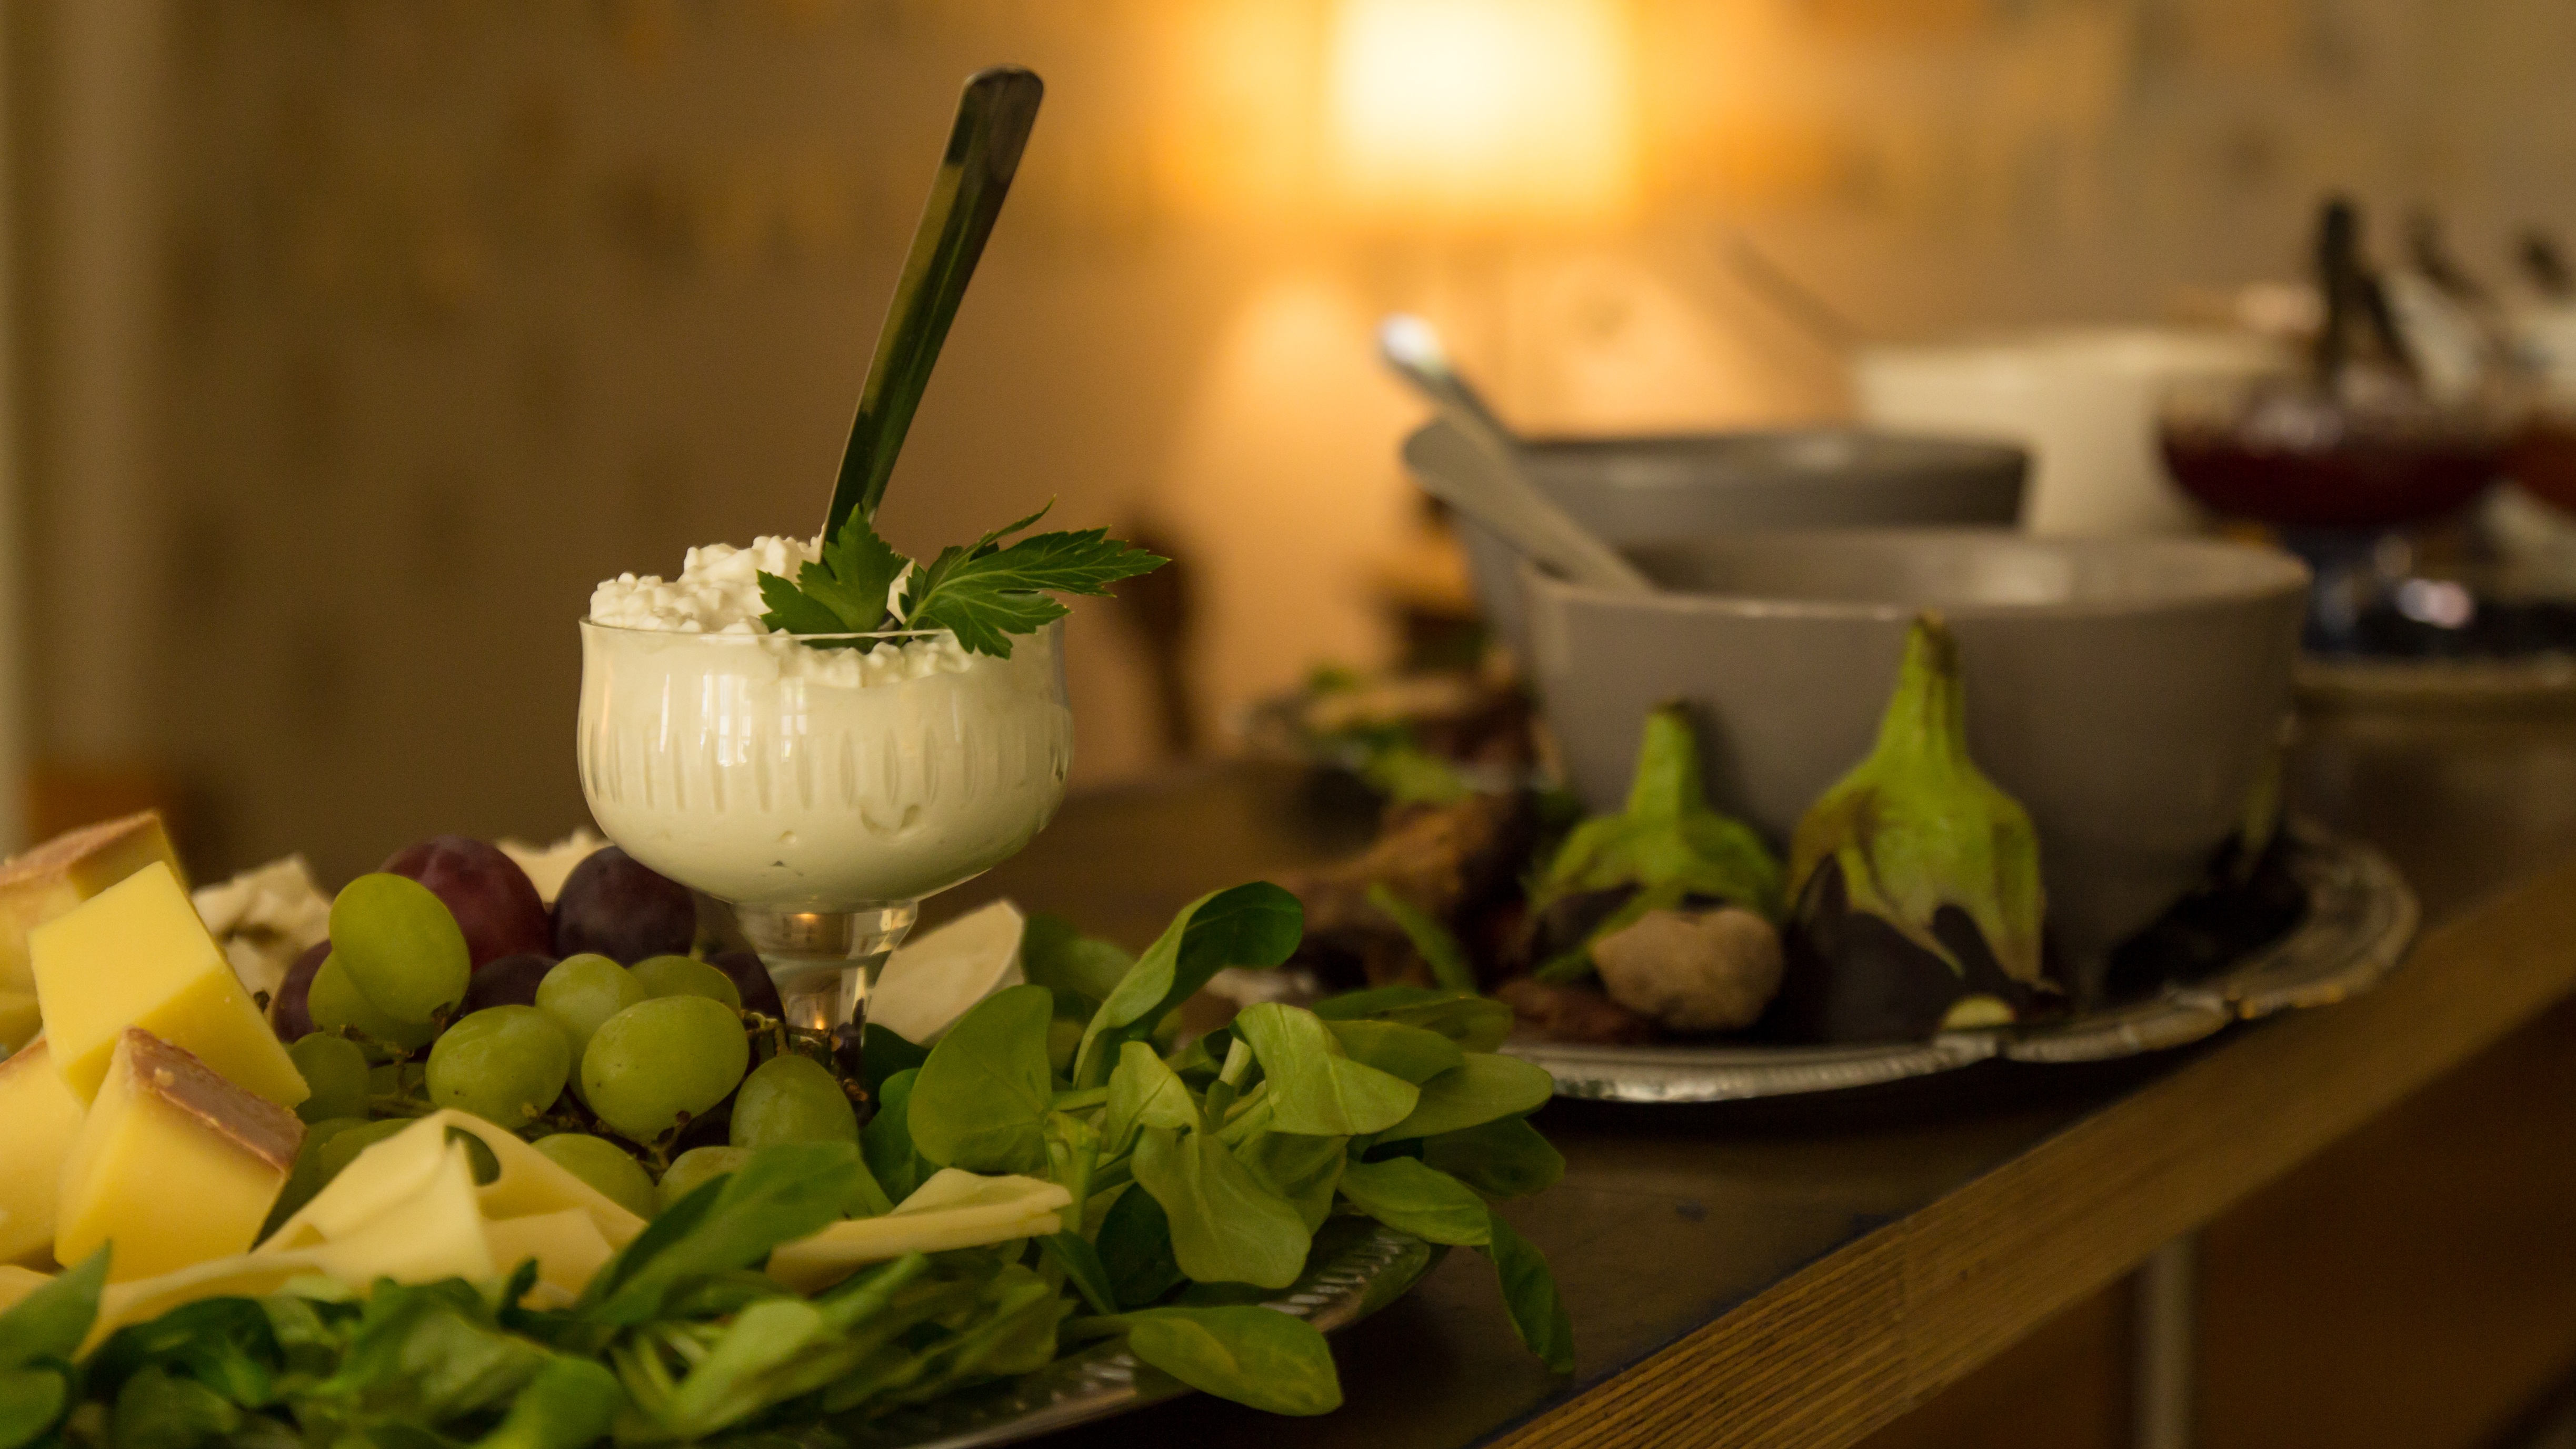
plant, grape, fruit, flower, glass, restaurant, meal, food, green, produce, cozy, yellow, breakfast, healthy, eat, cream, delicious, buffet, cheese, nutrition, dinner, grapes, hospitality, frisch, edible, gastronomy, floristry, benefit from, brunch, hunger, table grapes, floral design, self service, centrepiece, flower arranging